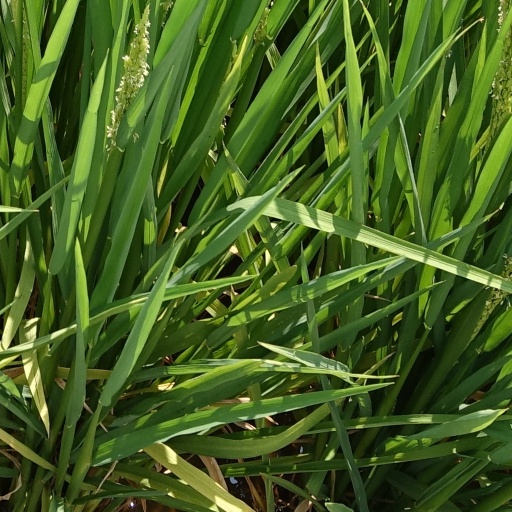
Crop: rice